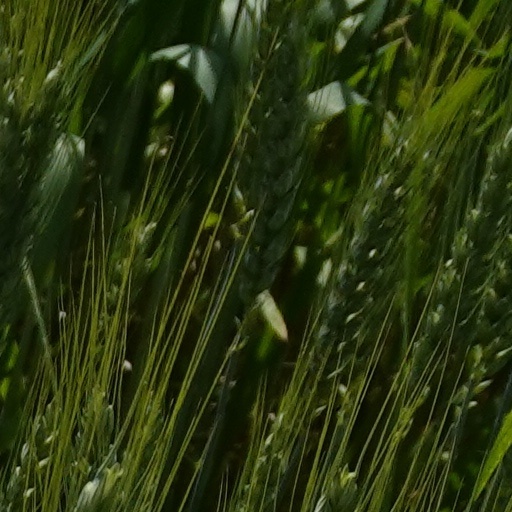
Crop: wheat